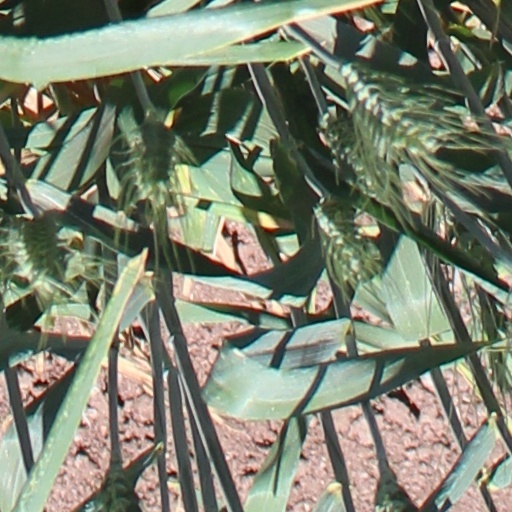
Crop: wheat